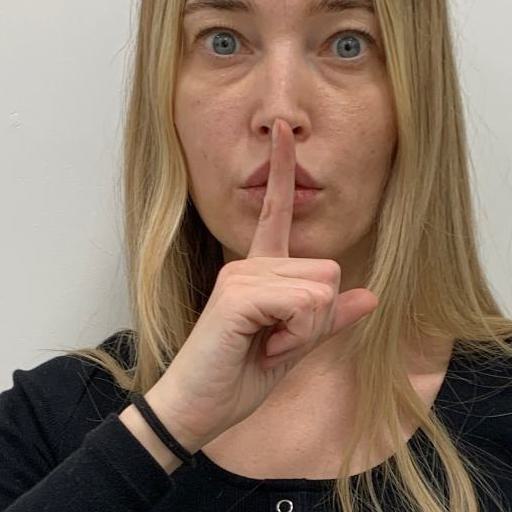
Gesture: mute